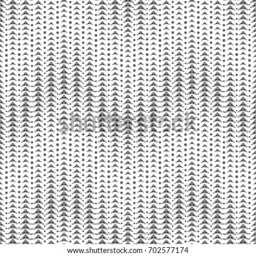
monochrome seamless pattern on white background .